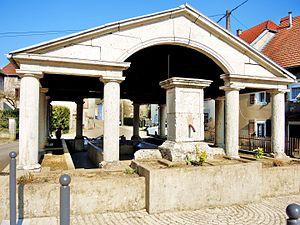
Façade de la fontaine-lavoir du village d'Oiselay.
Oiselay-et-Grachaux est une commune française située dans le département de la Haute-Saône, en région Bourgogne-Franche-Comté.